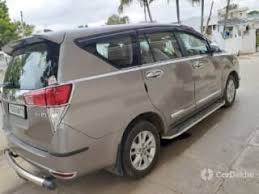
Label: noambulance